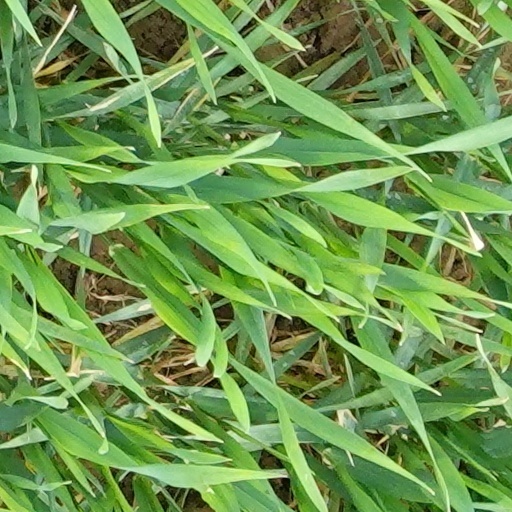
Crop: wheat